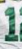
Number: 1